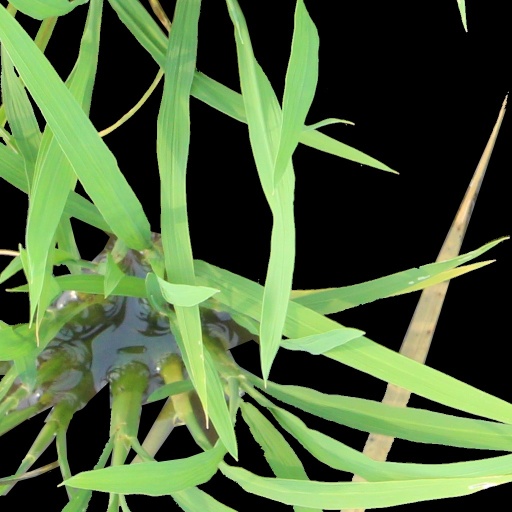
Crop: rice